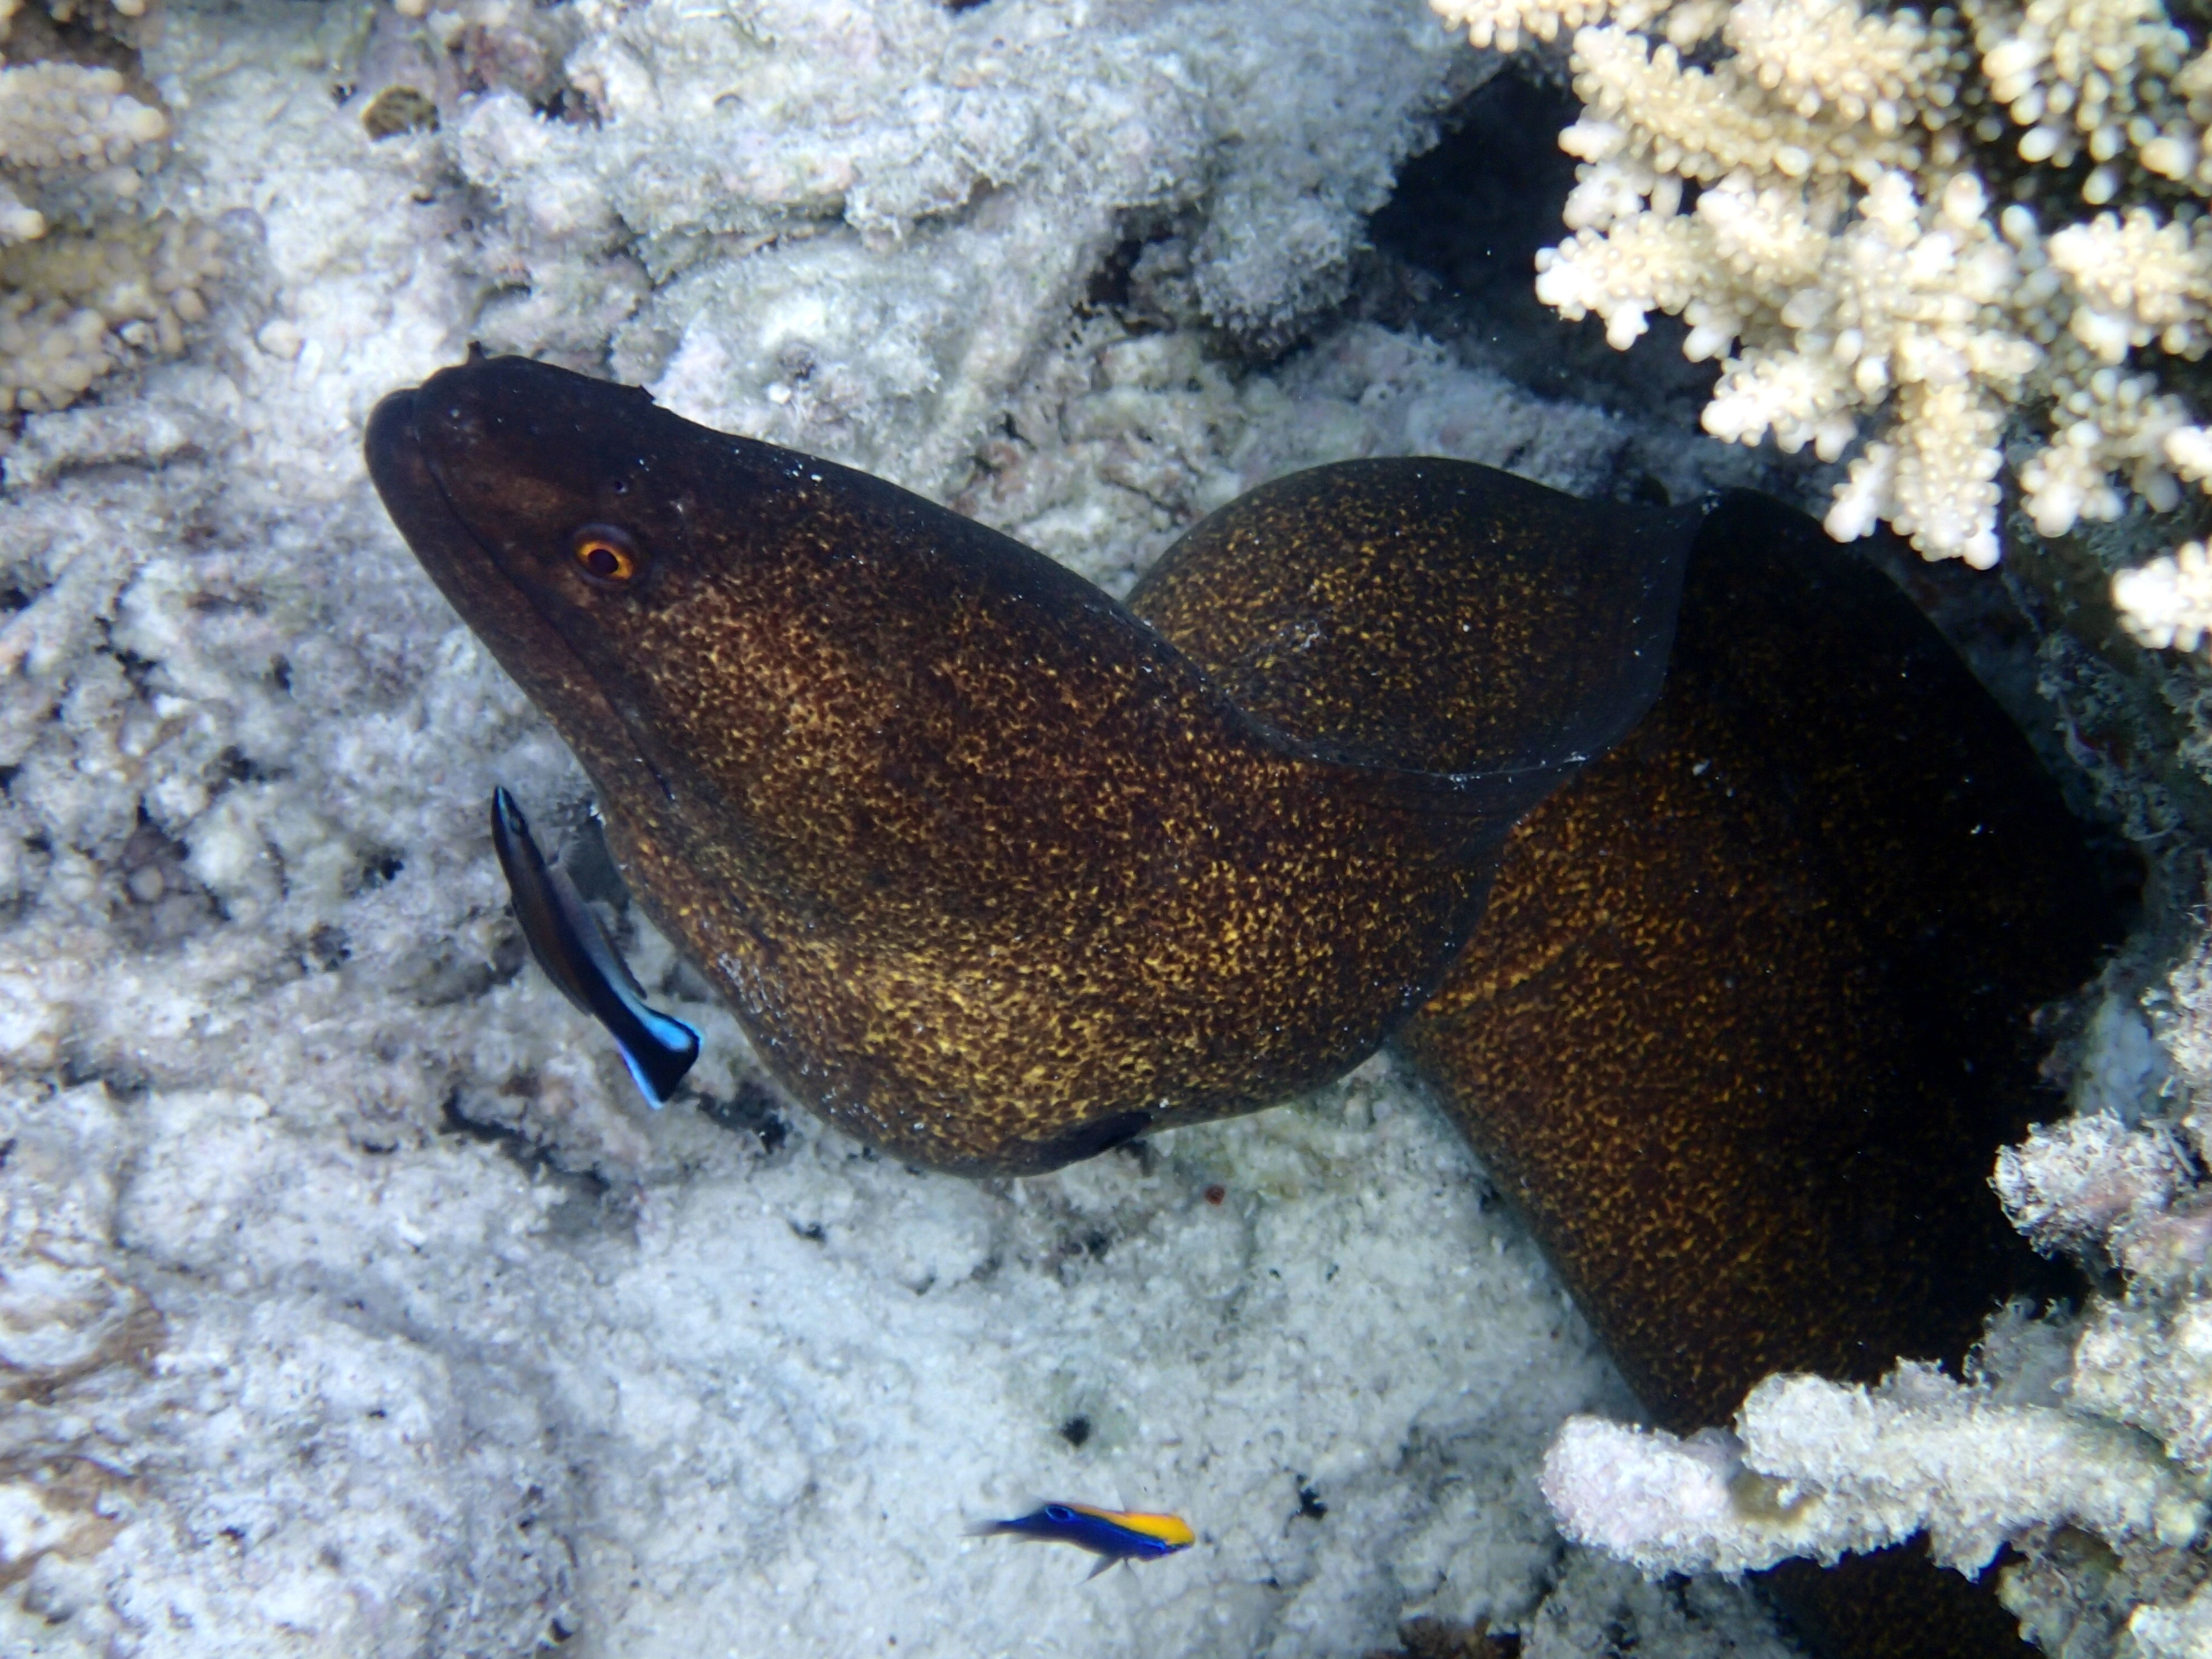
sea, wildlife, underwater, biology, amphibian, fish, fauna, reef, vertebrate, maldives, marine biology, moray java